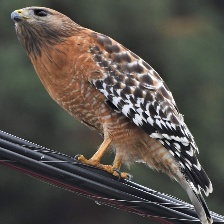
Species: RED SHOULDERED HAWK
Scientific name: BUTEO LINEATUS